Banya, Burgas Province

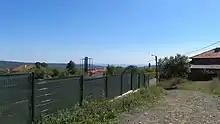
A view from the top of Banya Village looking down to Irakli Beach

Recently an influx of expats, mainly from the UK, but also some from Germany, The Netherlands and also as far afield as Australia, started shaping a small community - currently numbering about 10 families, some of them permanent settlers.